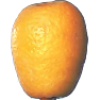
Label: Kumquats 1